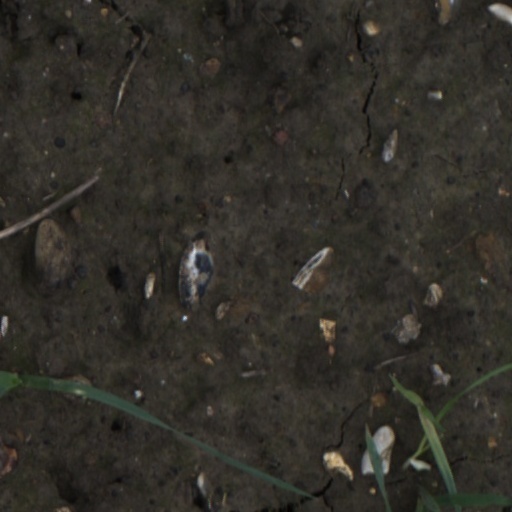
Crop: wheat